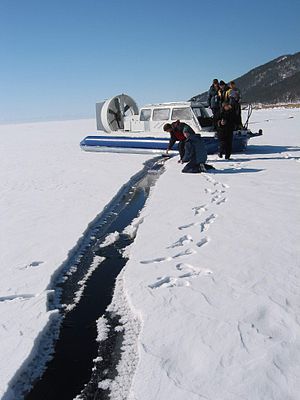
Bajkalsøen
Bajkalsøen er en sø i det sydlige Sibirien i Rusland mellem Irkutsk oblast Republikken Burjatia.